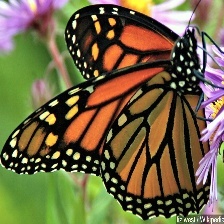
Species: MONARCH
Butterfly family (ImageNet category): monarch